Mitzpe Hila

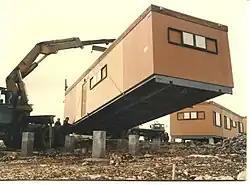
Posting of caravan in Mitzpe Hila, Israel, 1982

The village was established in 1980 as part of the "Lookouts in the Galilee" plan, with residents initially living in prefabricated homes imported from South Africa. It was originally named "Mitzpe Ziv" after Har Ziv, the mountain on which it was built. It was later renamed Mitzpe Hila.